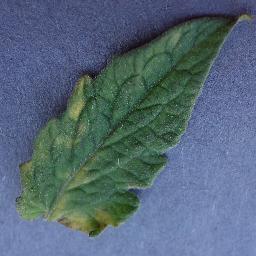
Label: Tomato___Leaf_Mold